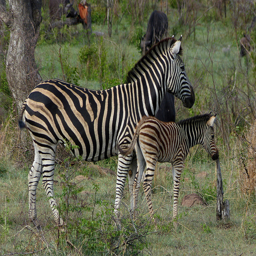
Two zebra grazing on a lush green field.
An adult zebra and a baby zebra stand next to each other.
A zebra and its baby in a wooded area with other animals
Two zebra are standing in a grassy area.
An adult zebra and a baby zebra stand in foliage.